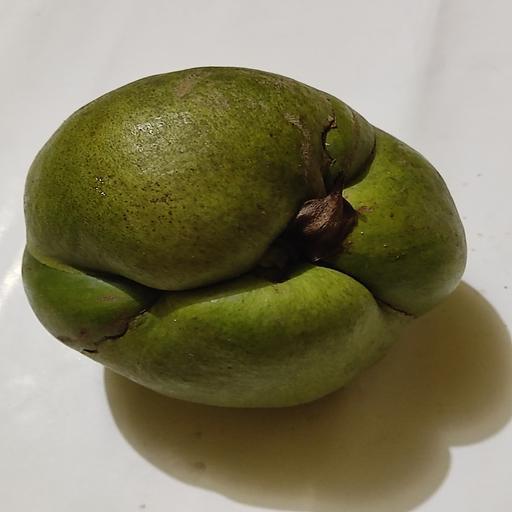
Crop type: Elephant Apple